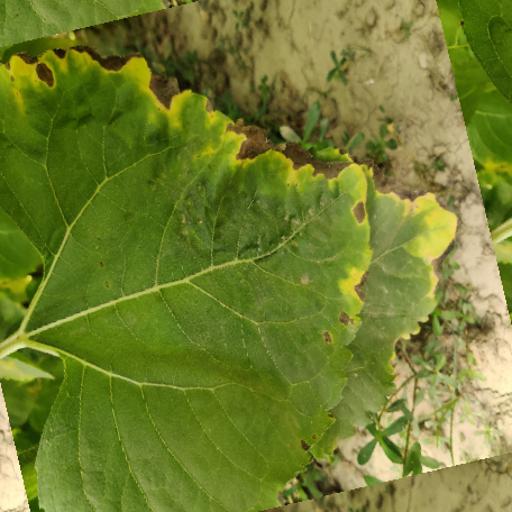
Label: Downy_mildew